Madagascar

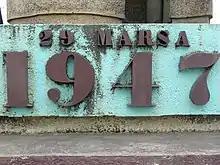
National monument in Moramanga commemorating the beginning of the Malagasy Uprising on 29 March 1947. Between 11,000 and 90,000 Malagasy died during the uprising which lasted nearly two years.

The pirates formed an establishment, at the island of St. Mary but later abandoned for other settlements on the eastern coast of Madagascar due a general effort by the European powers, interested in the India trade, indispensably to suppress them.